Ranajit Malla

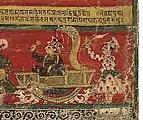
Ranajit Malla on his serpent throne, c.1722

Ranajita Malla (Nepal Bhasa: ) was the last king of the Malla dynasty who ruled Bhaktapur from 1722 to 1769. He is widely known for his contribution to Newari and Maithili literature, in particular his plays are generally praised by modern scholars. He has been generally described as a peace loving, simple and pious monarch who allowed his citizens to advise and criticize him. However, his reign was characterized by constant disputes with Kantipur and Gorkha. He is also known for the crisis of succession during his reign when he favored his concubine's issue over his queen consort's, who was more generally liked, which caused a lot of mutiny in the kingdom especially in cities like Thimi and Banepa.